Gregor Wenning

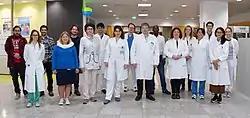
Division of Neurobiology of the Medical University of Innsbruck

In 2006, he was appointed Professor of Clinical Neurobiology and Chair of the Division of Neurobiology at the Department of Neurology, Medical University of Innsbruck. In 2007, he was awarded the title MSc "Master of Health Economics" by the Private University for Health Services, Medical Informatics and Technology (UMIT), Hall in Tirol. In 2018 Wenning was appointed director of the Dysautonomia Center at the Medical University Innsbruck.